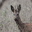
Label: deer